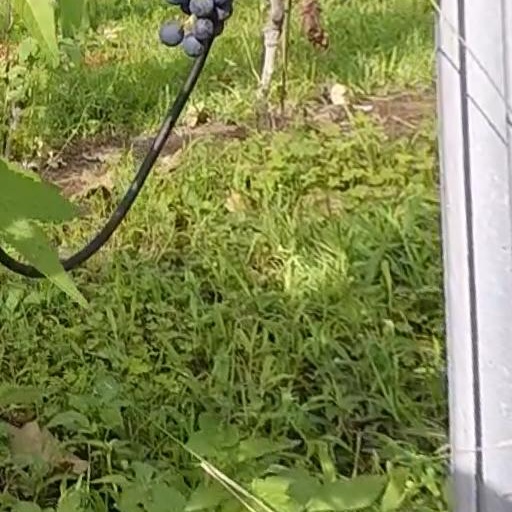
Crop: grape